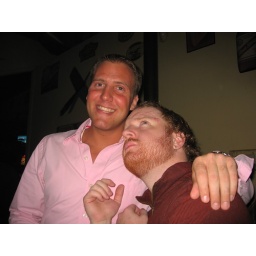
Deep in thought ... at why Jay loves his pink shirt